Millington Bank Building

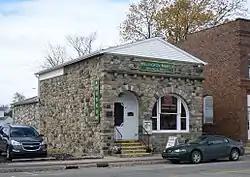

The Millington Bank Building is a commercial building located at 8534 State Street in Millington, Michigan. It was listed on the National Register of Historic Places in 1995. It now houses the house the Millington-Arbela Historical Society's museum.